Kosovo Protestant Evangelical Church

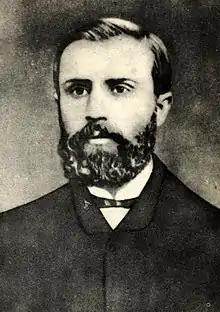
The founder, Gjerasim Qiriazi.

The Kosovo Protestant church (and the Albanian Protestant Church) was founded by Gjerasim Qiriazi but there were Protestant efforts previously. The British and Foreign Bible Society was a Protestant-based institution targeting the Ottoman Empire. There was a minor Protestant reformation in the Balkans after the Cyrniea war in 1856 after the Ottoman Turks had to give up. Albania was the sole country in the entire Ottoman Empire to take in the reform beliefs. The first Albanian to convert to Protestantism was Kostandin Kristoforidhi, who did so in 1856. Gjerasim Qiriazi also converted and became the first Albanian ordained Protestant minister.